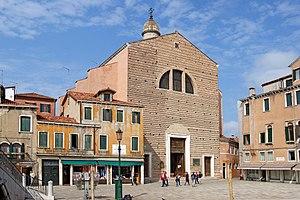
Eglise de San Pantaleone à Venise Italiano: Chiesa di San Pantaleone a Venezia Chiesa di San Pantalon
Cet article recense les églises de Venise, en Italie.
Rio di San Pantalon
L'église San Pantalon est une église catholique de Venise, en Italie. Elle est située dans le quartier de Dorsoduro. San Pantalon est la forme vénitienne de Saint-Pantaléon